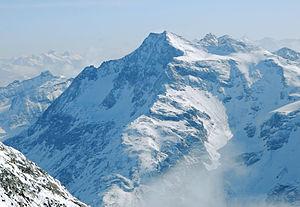
La Vertainspitze est un sommet du massif de l'Ortles, dans le Sud-Tyrol, en Italie.